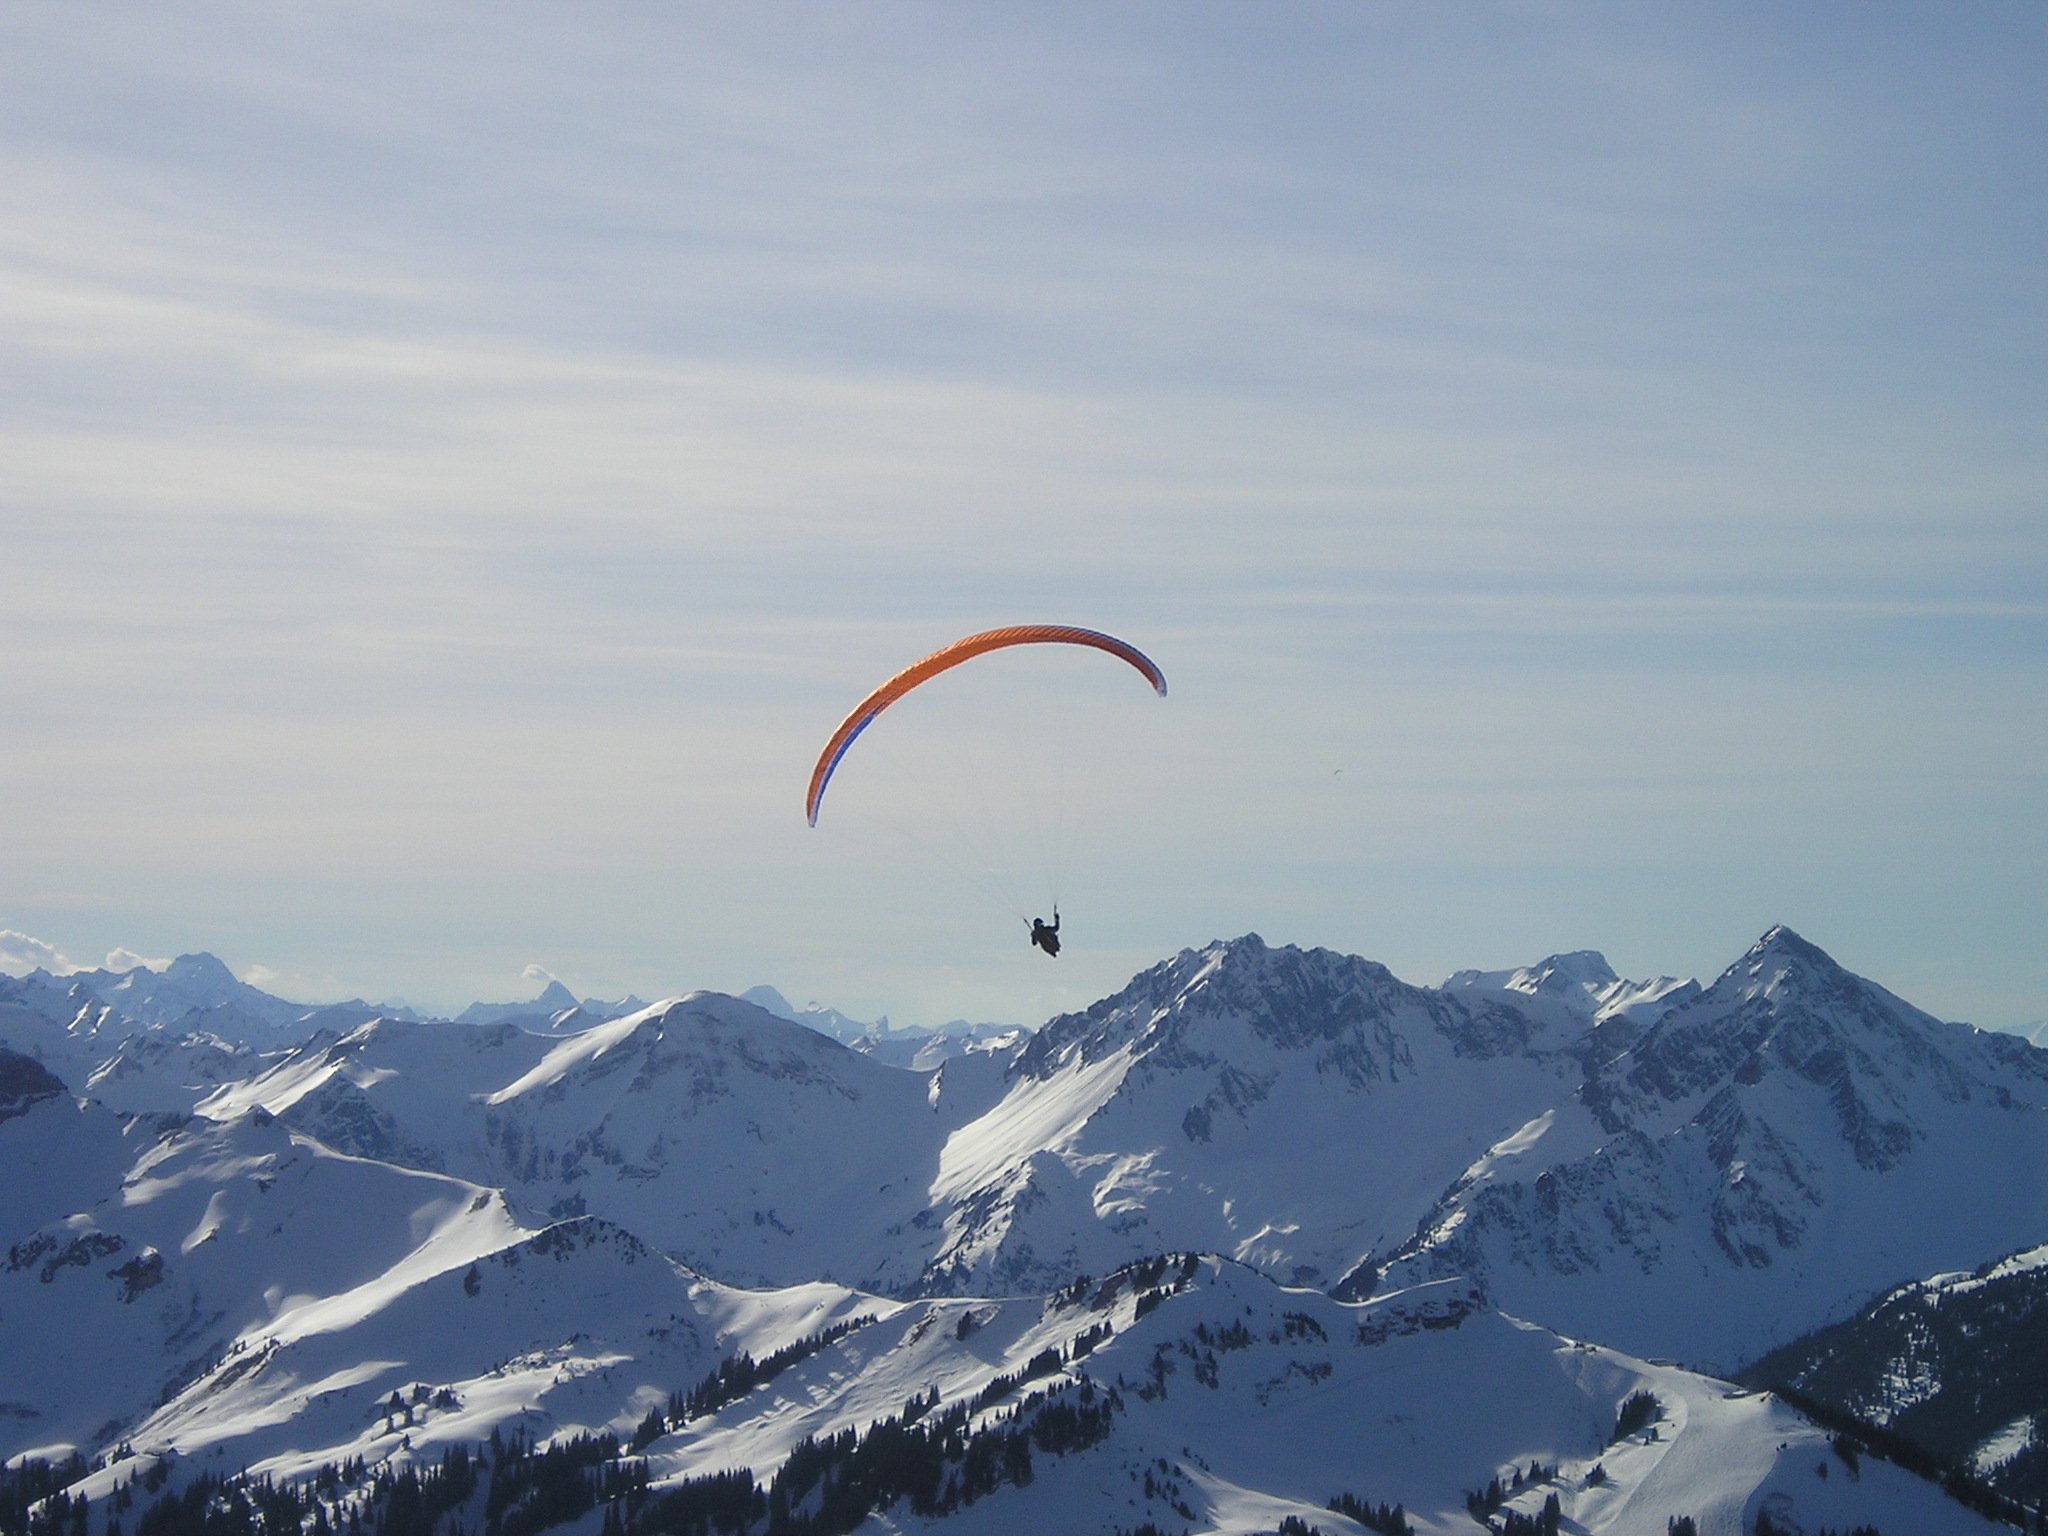
mountain, snow, winter, mountain range, fly, extreme sport, paragliding, paraglider, sports, mountains, air sports, atmosphere of earth, windsports